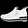
Label: Ankle boot